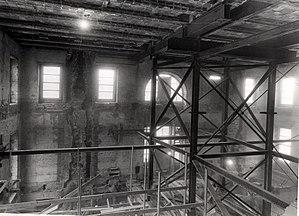
La Maison-Blanche est la résidence officielle et le bureau du président des États-Unis. Elle se situe au 1600, Pennsylvania Avenue NW à Washington D.C. Le bâtiment en grès d'Aquia Creek et peint en blanc, construit entre 1792 et 1800, s'inspire du style georgien. Il est le lieu de résidence, de travail et de réception de tous les présidents américains depuis John Adams, deuxième président des États-Unis, qui y entre en 1800.